Life Science Park station

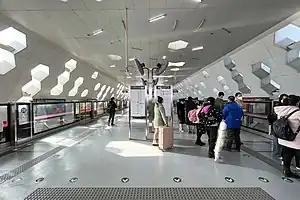
Platform

Life Science Park station is a station on the Changping Line of the Beijing Subway.